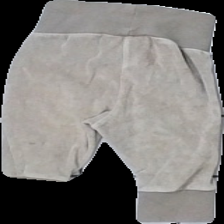
View: back
Type: Trousers
Category: Children
Brand: H&M
Colors: Beige
Material: 100% bomull
Pattern: Other
Cut: Tight
Size: 62
Season: All
Damage: luddiga
Damage location: middle center
Damage 2: luddiga
Damage 2 location: middle center
Price range: <50
Recommended usage: Reuse
Description: mjukis byxor